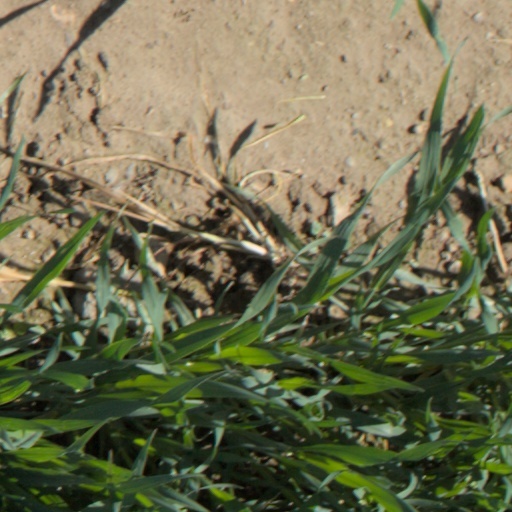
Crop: wheat